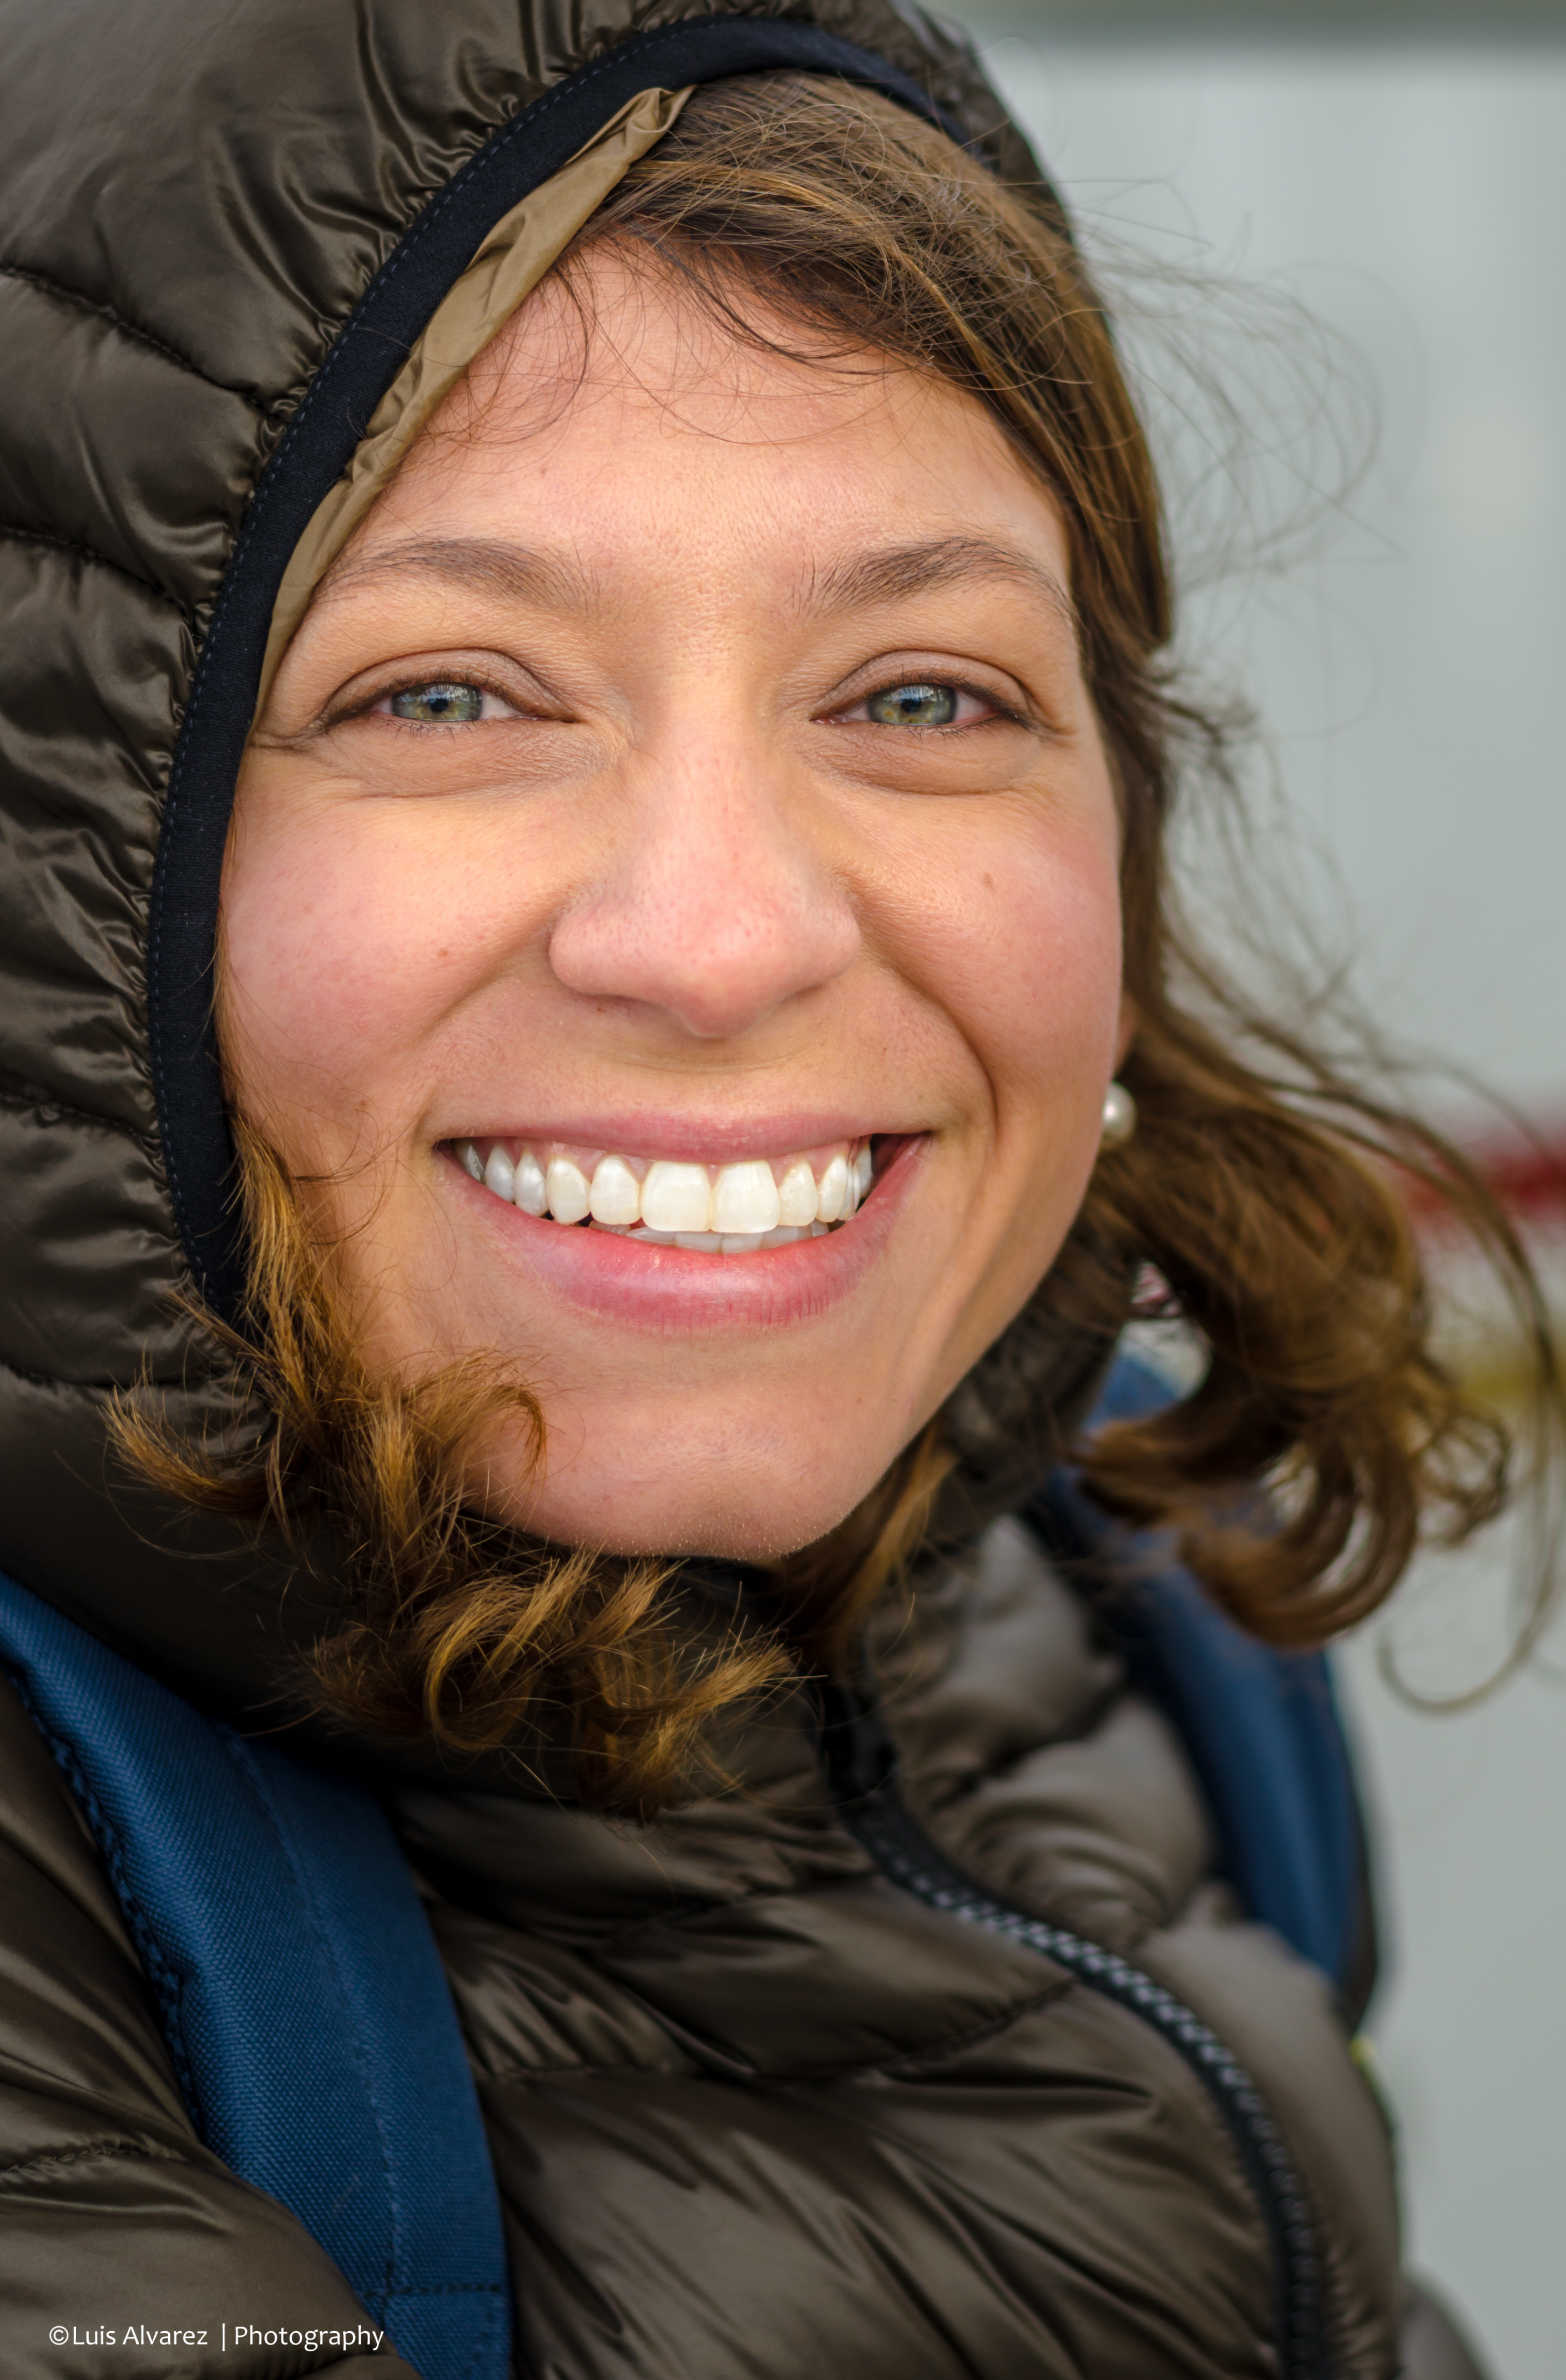
outdoor, person, girl, woman, hair, street, portrait, model, color, nikon, lady, facial expression, hairstyle, smile, mouth, close up, face, nose, candid, spain, 50mm, eye, head, skin, catalonia, beauty, organ, laughter, d7000, emotion, salou, streetphotogaphy